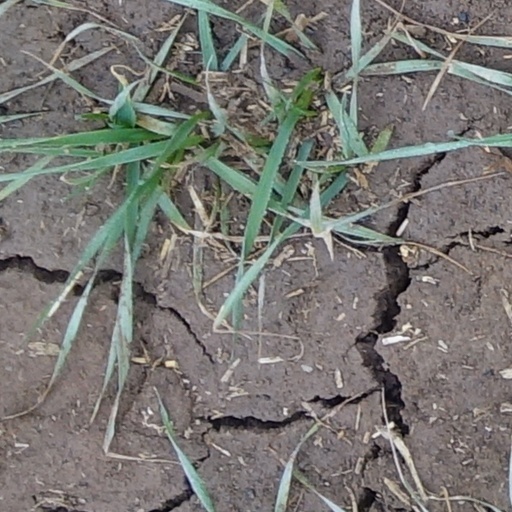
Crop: wheat